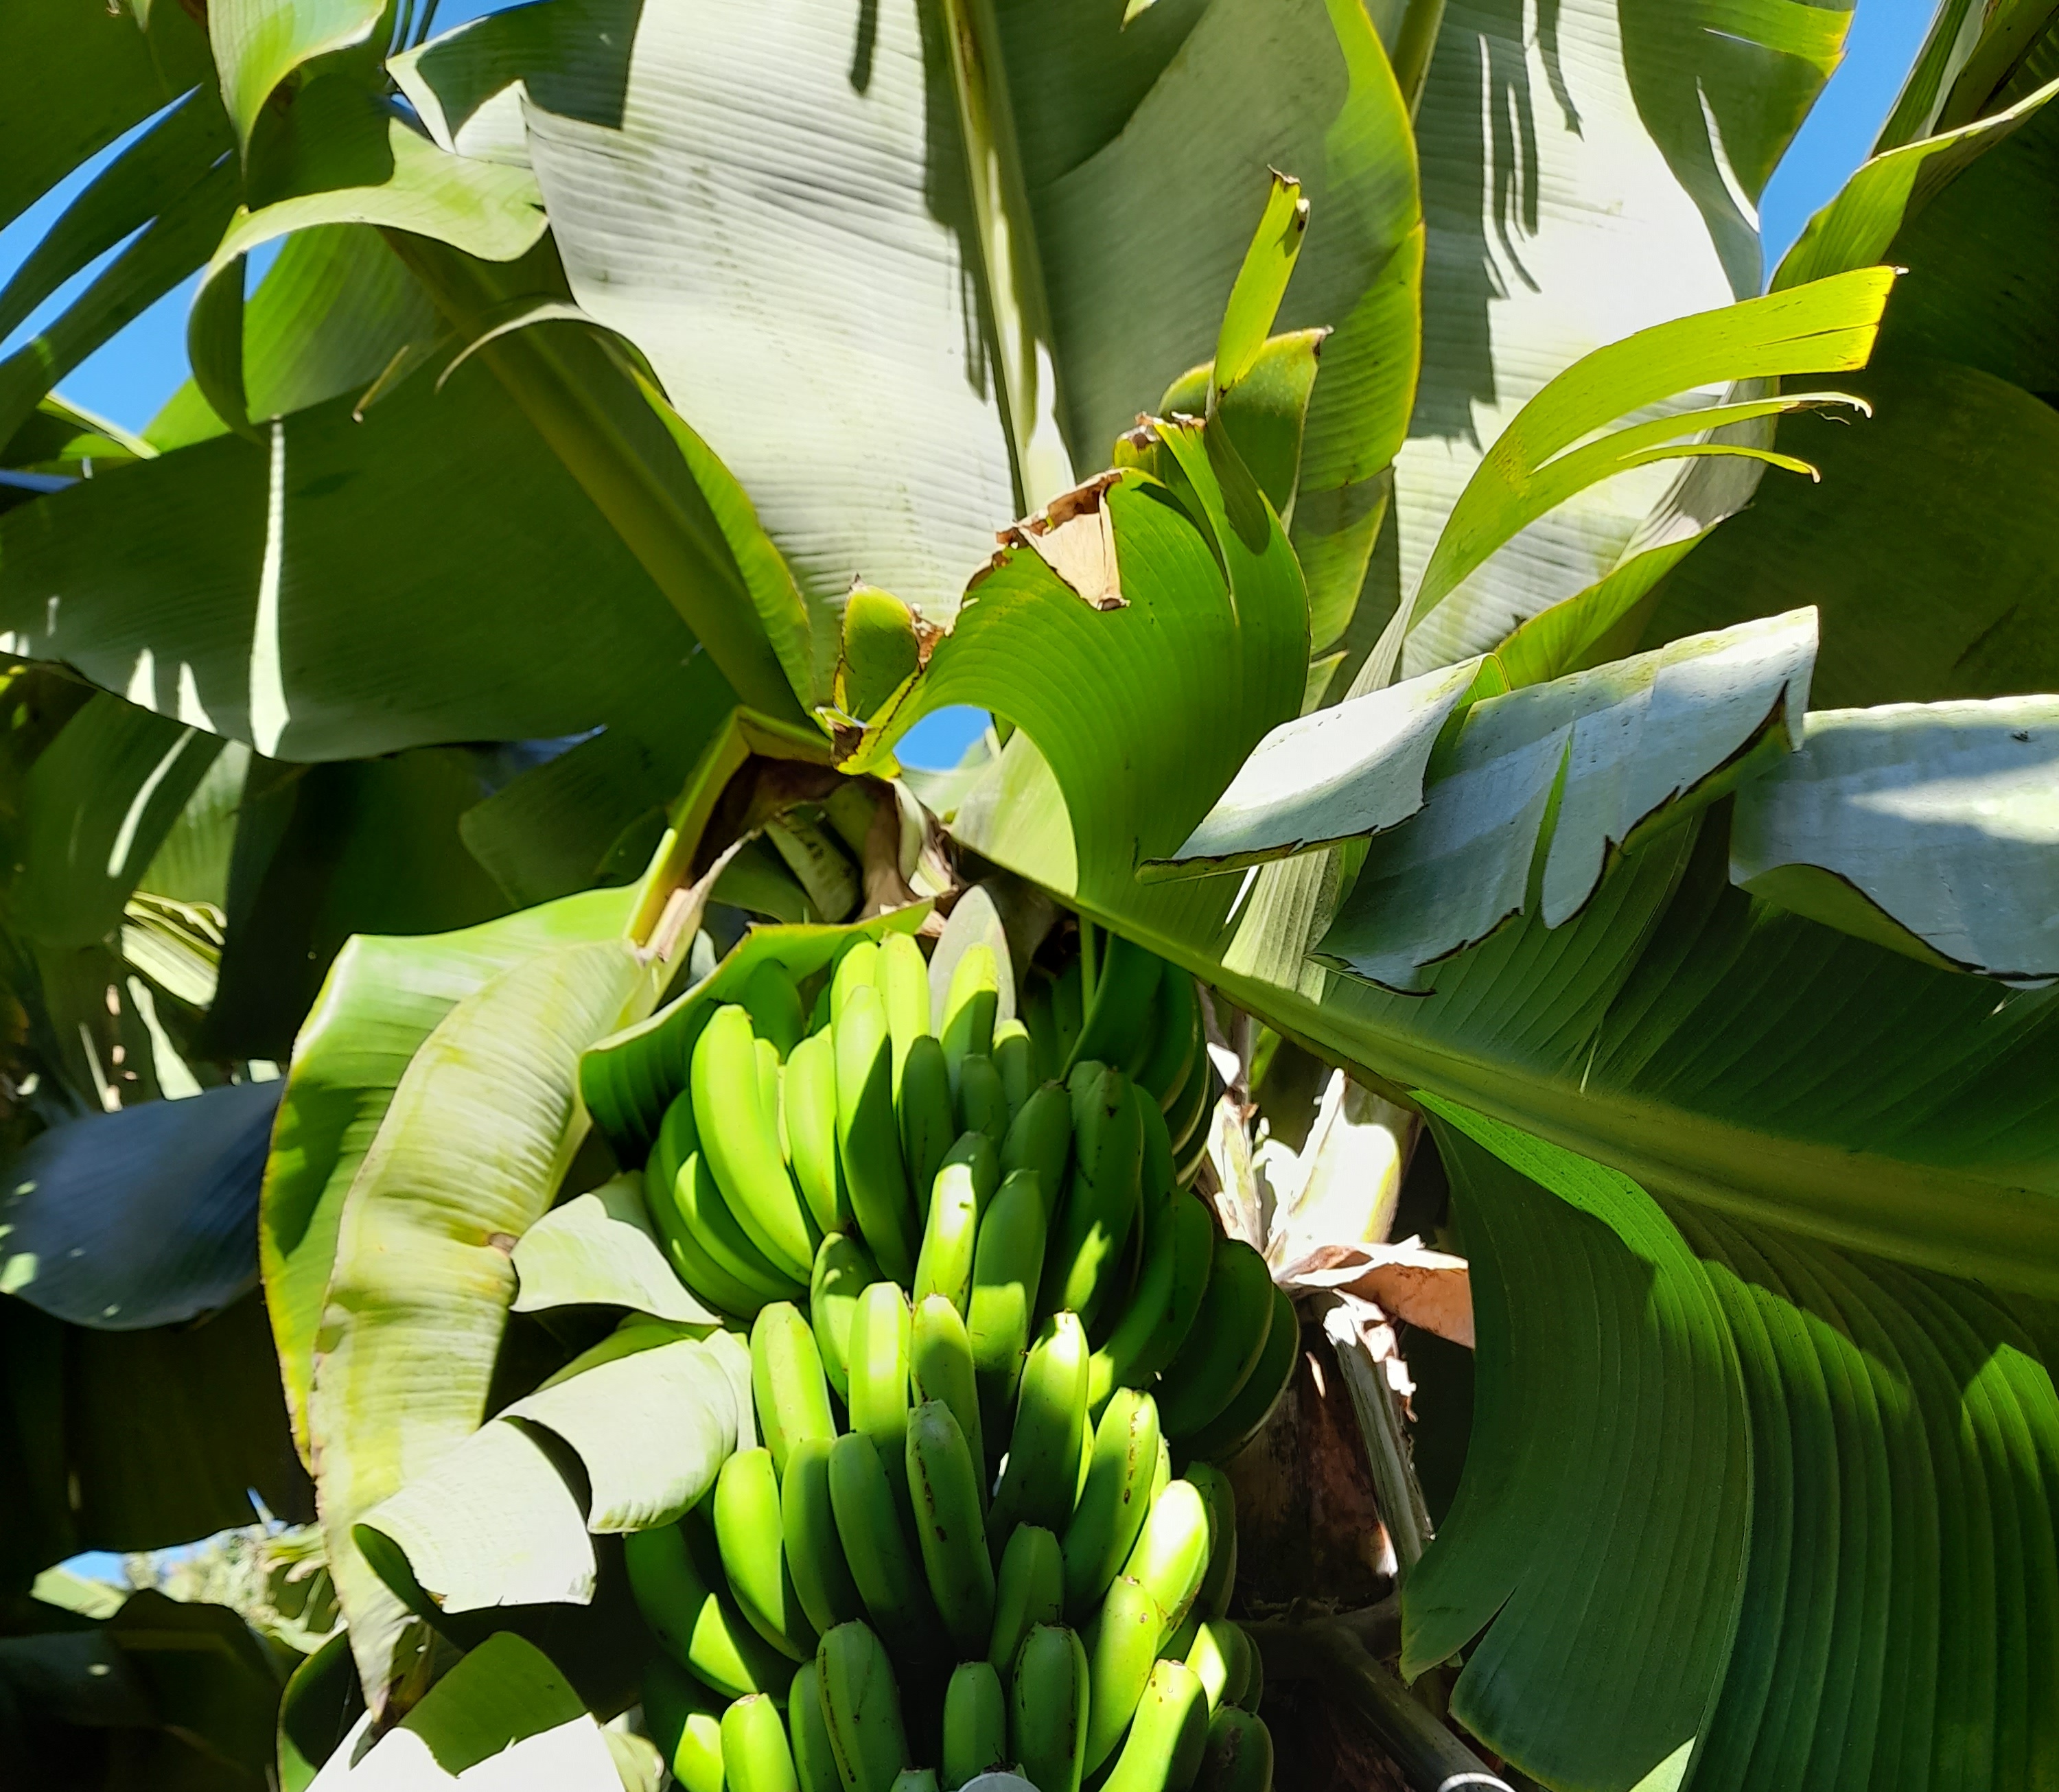
Label: Keep